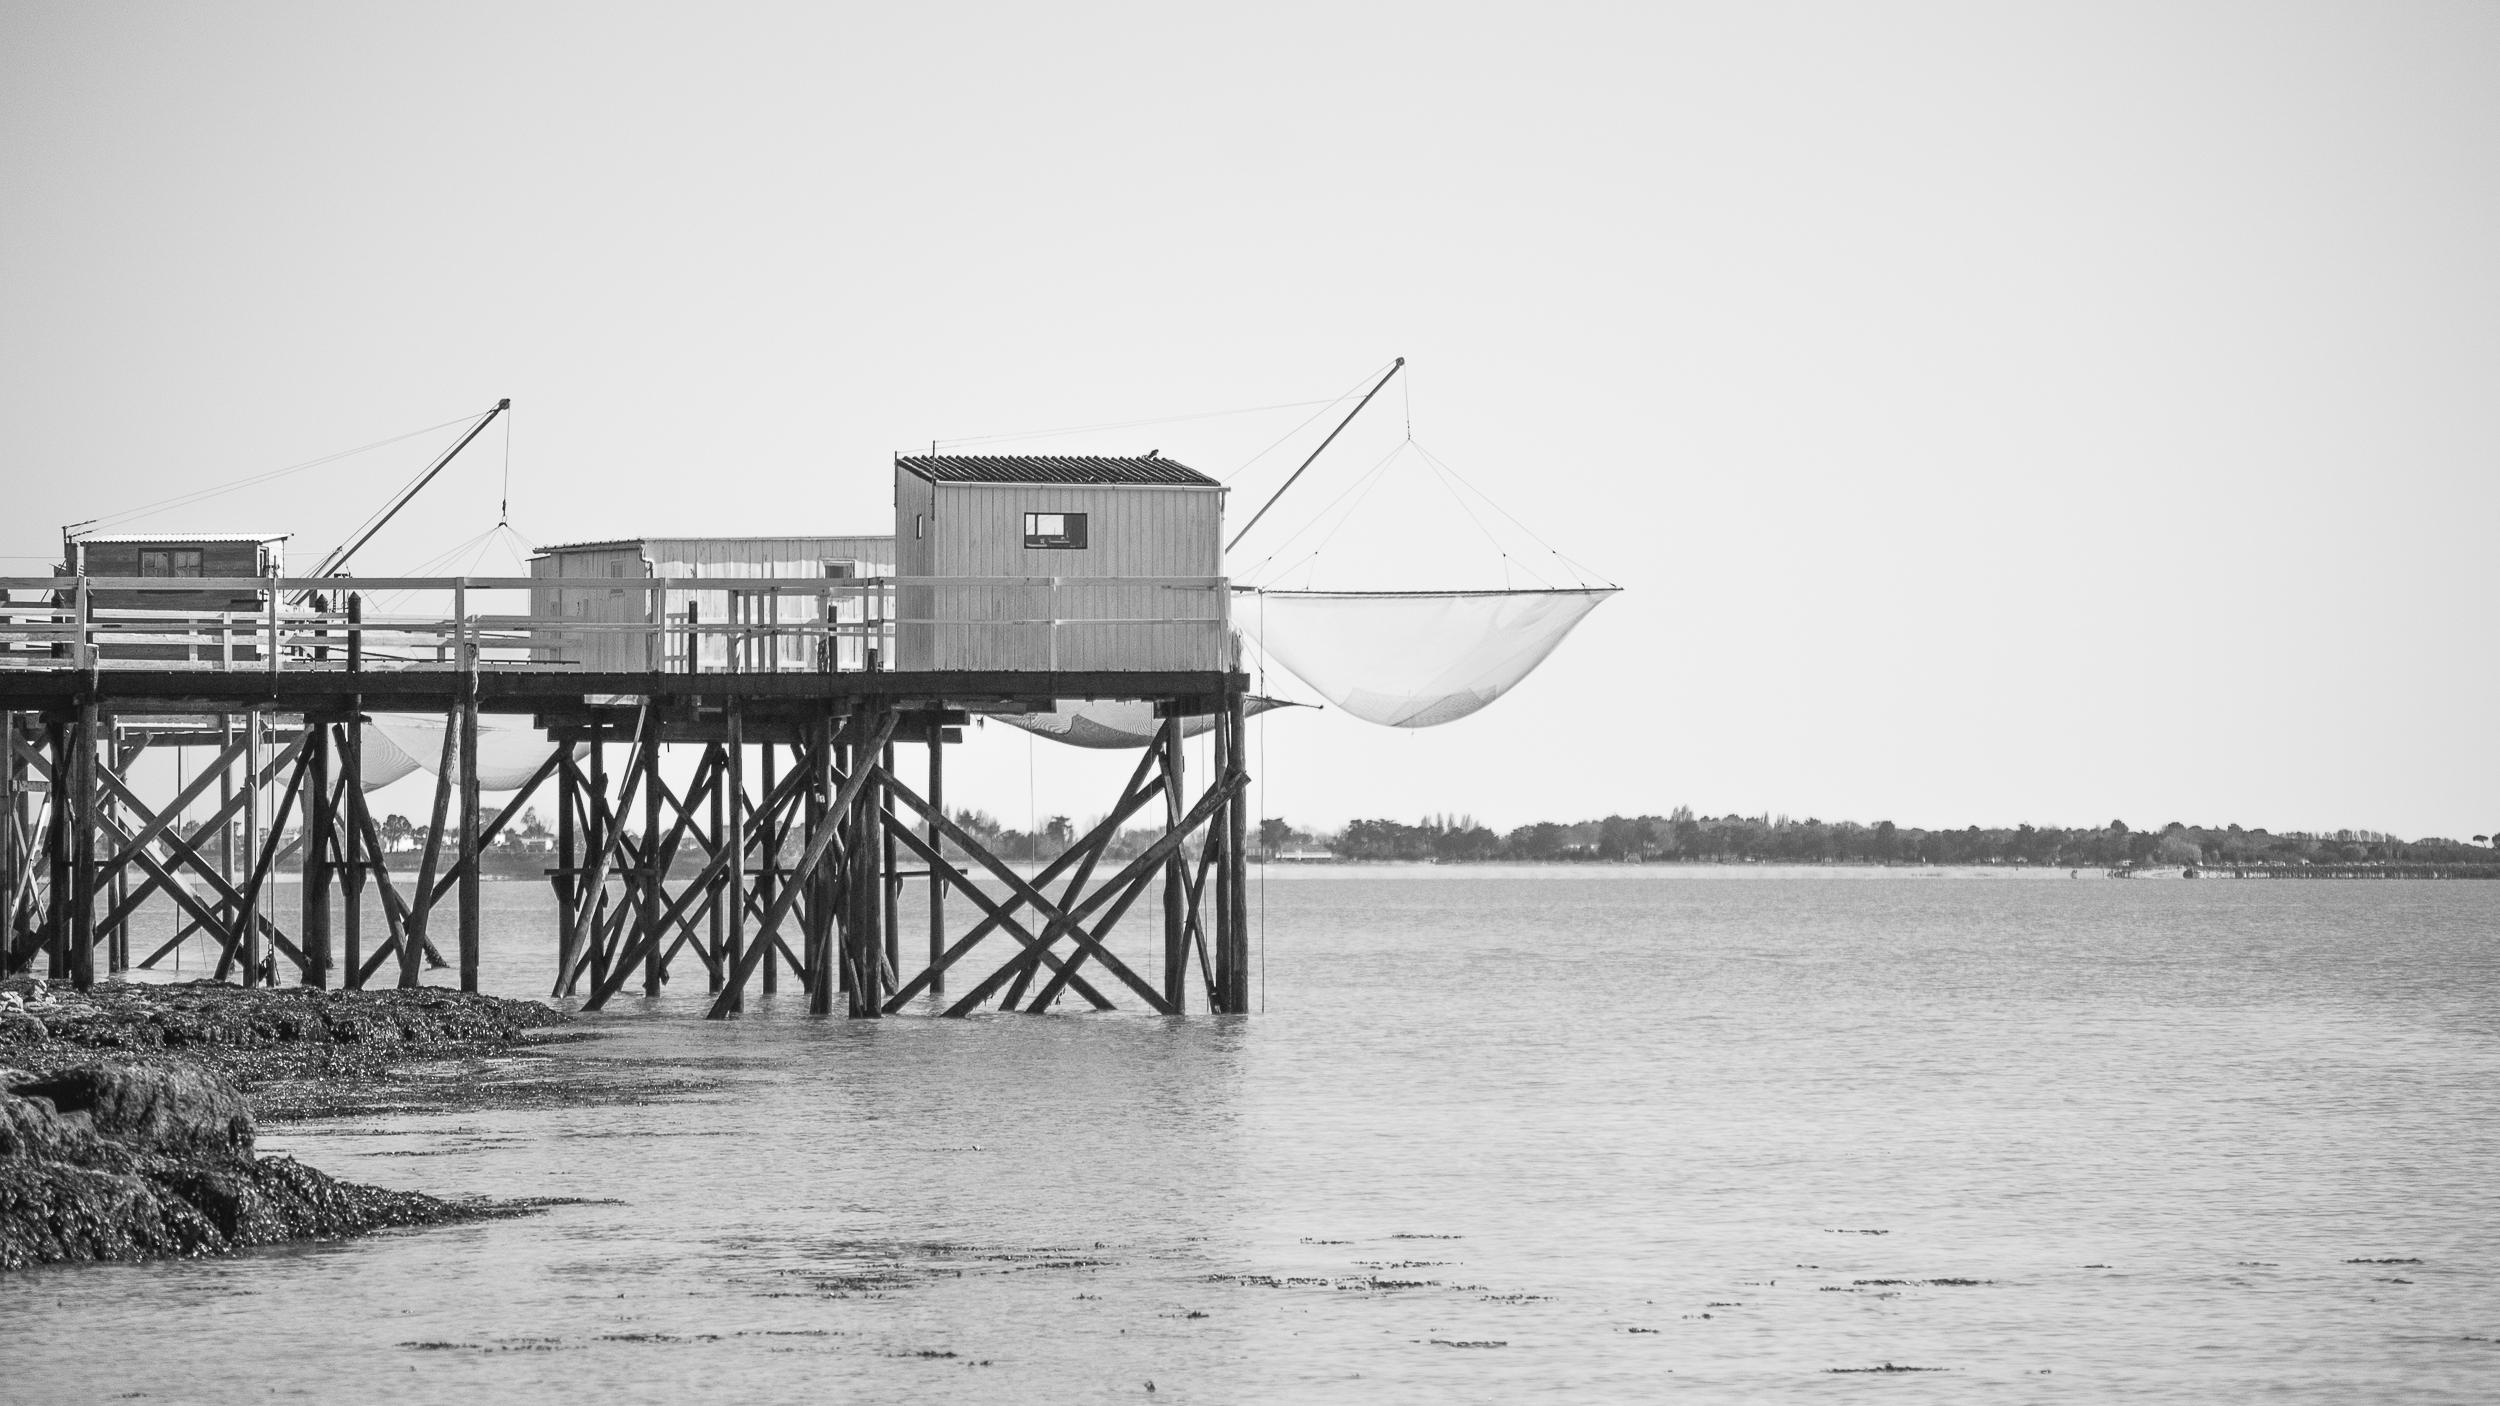
landscape, sea, coast, water, nature, ocean, dock, black and white, boat, bridge, wave, pier, france, europe, vehicle, peaceful, serene, nikon, monochrome, bw, paysage, mer, pche, carrelet, nikkor, d750, nb, vacances, littoral, 5502000mmf4056, fouras, charente, poitoucharentes, ponton, cabanne, rgion, typique, monochromemondays, monochrome photography, atmospheric phenomenon